Iain Macleod

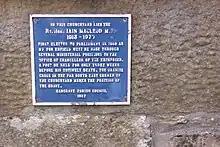
Plaque in Gargrave churchyard

On 20 June 1970, two days after the Conservative Party's unexpected election victory, Macleod was appointed Chancellor of the Exchequer by the new prime minister, Heath. Despite being in pain, he made his one and only major speech on the economy as chancellor on 7 July 1970. In the speech Macleod bemoaned the high level of inflation and, at the same time, the highest level of unemployment since 1940. Later that day he was rushed to hospital with what was thought at first to be appendicitis, but was in fact a pelvic diverticulum; He was discharged 11 days later. At 10.30 pm on 20 July, while in 11 Downing Street, he suffered a heart attack and died at 11.35 pm.